The New King of Comedy

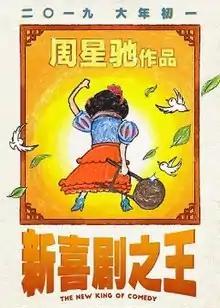

The New King of Comedy is a 2019 Chinese comedy-drama film directed, written, and produced by Stephen Chow. It is a remake of Chow's own 1999 film "King of Comedy", this time set in Mainland China with different characters.